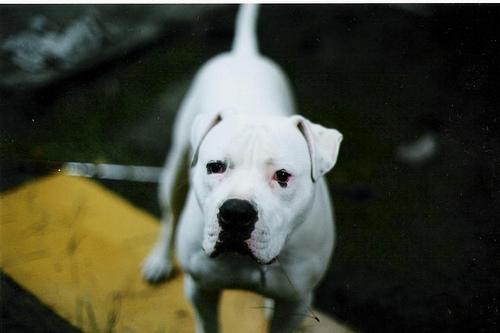
Breed: american bulldog